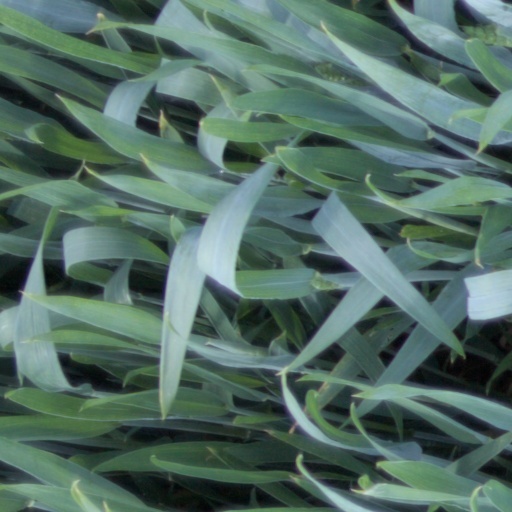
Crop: wheat